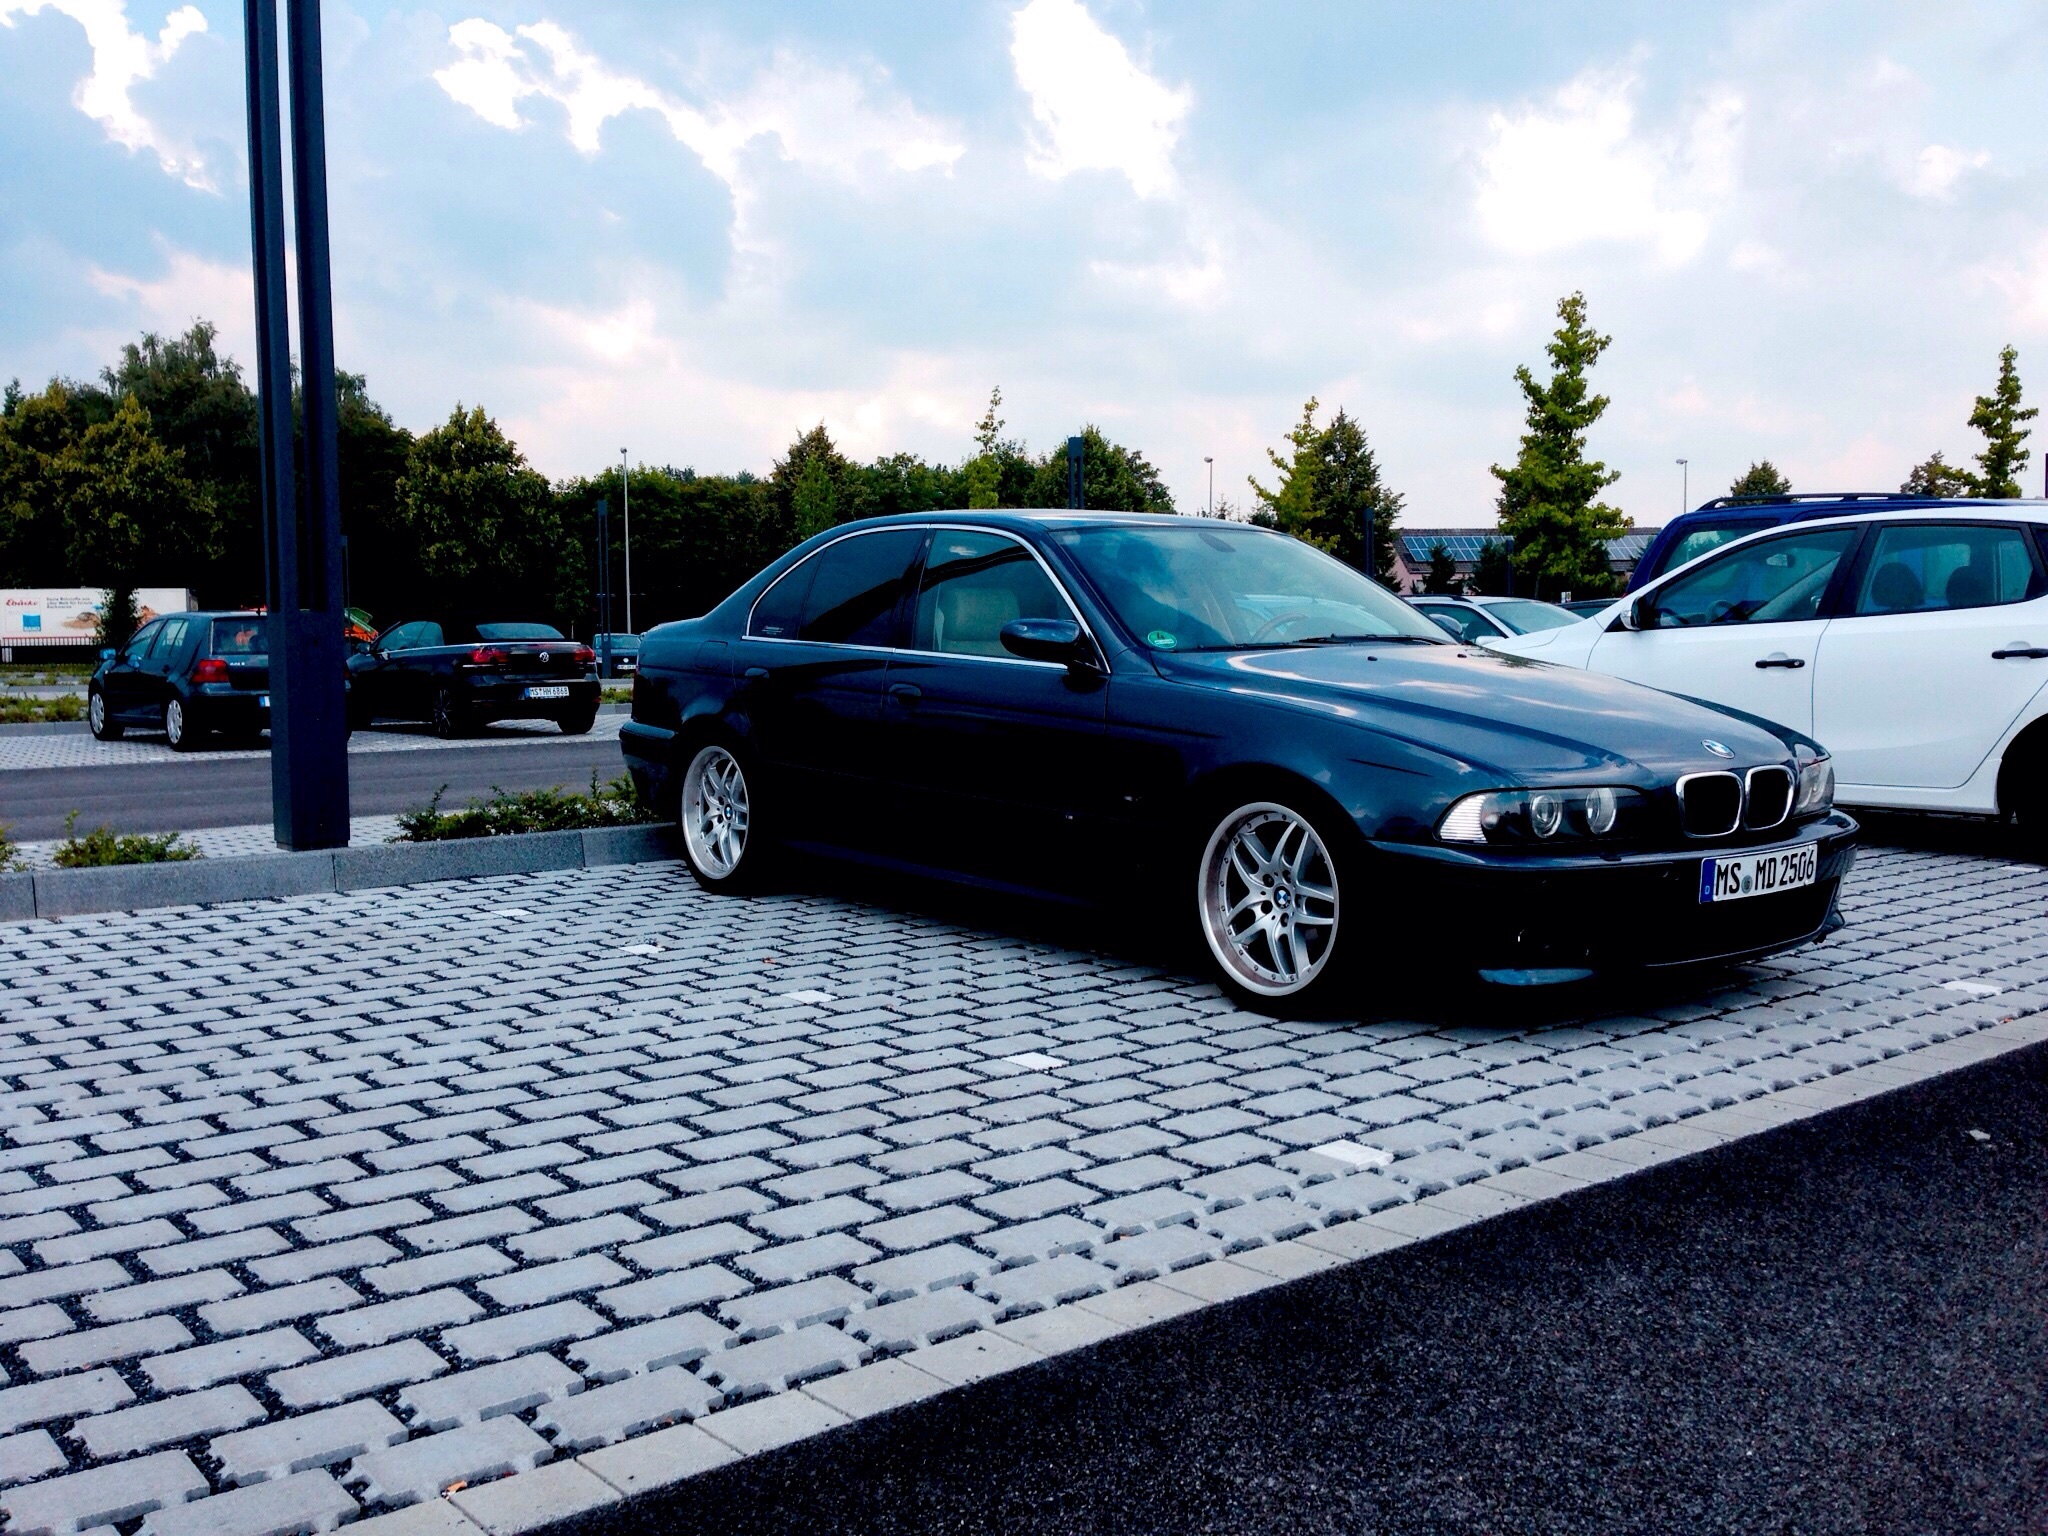
car, wheel, vehicle, sports car, bumper, sedan, bmw, land vehicle, automobile make, automotive exterior, automotive design, luxury vehicle, performance car, executive car, sports sedan